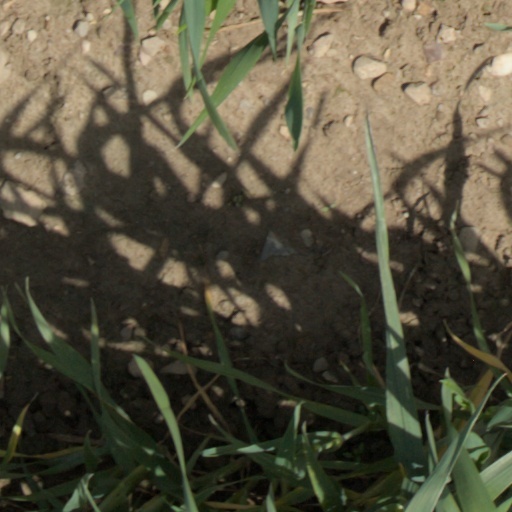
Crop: wheat